Pigeon guillemot

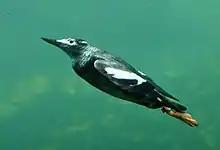
A pigeon guillemot diving at Living Coasts, Torquay, England

The chicks usually fledge 34 to 42 days after hatching, although the time taken to fledge has been known to take anywhere from 29 to 54 days. Chicks fledge by leaving the colony and flying to sea, after which they are independent of their parents and receive no post-fledging care. After this, the adult also leaves the colony. Young birds do not breed until at least three years after fledging, with most first breeding at four years of age. While they may not return to breed, two or three year old birds may start attending the breeding colony before they reach sexual maturity, arriving in the colony after the breeding birds. Pigeon guillemots that reach adulthood have an average life-expectancy of 4.5 years, and the oldest recorded individual lived for 14 years.